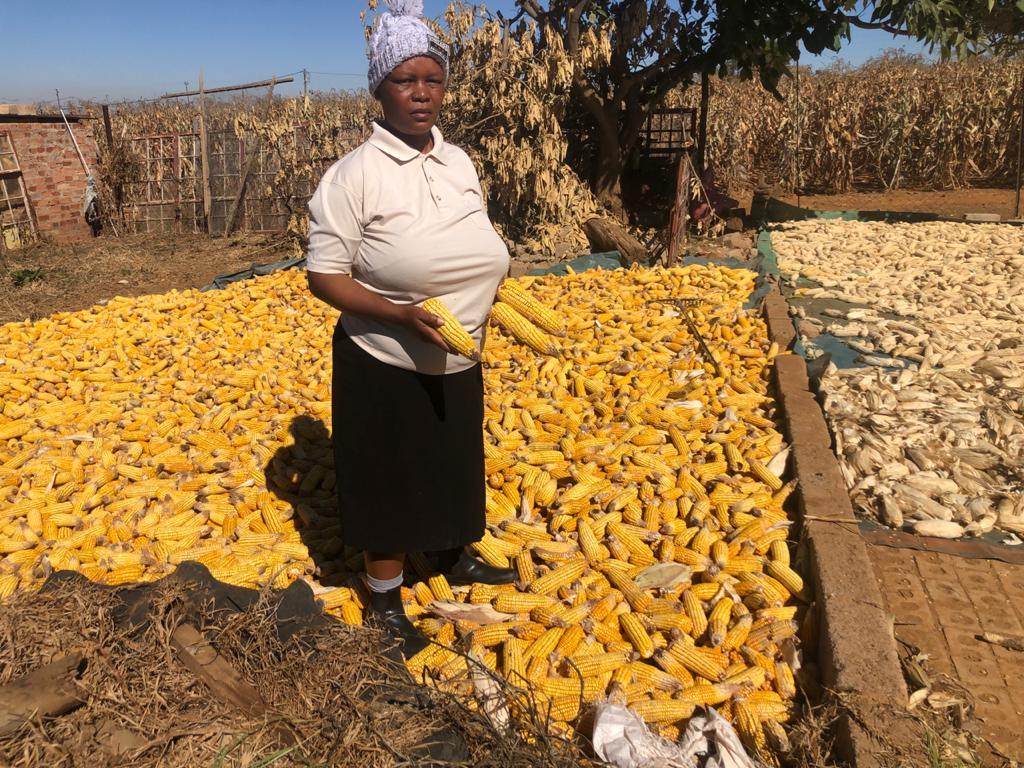
Mkulima wa zao la mahindi baada ya mavuno; mahindi yameanikwa sehemu salama kwa ajili ya kupelekwa viwandani.